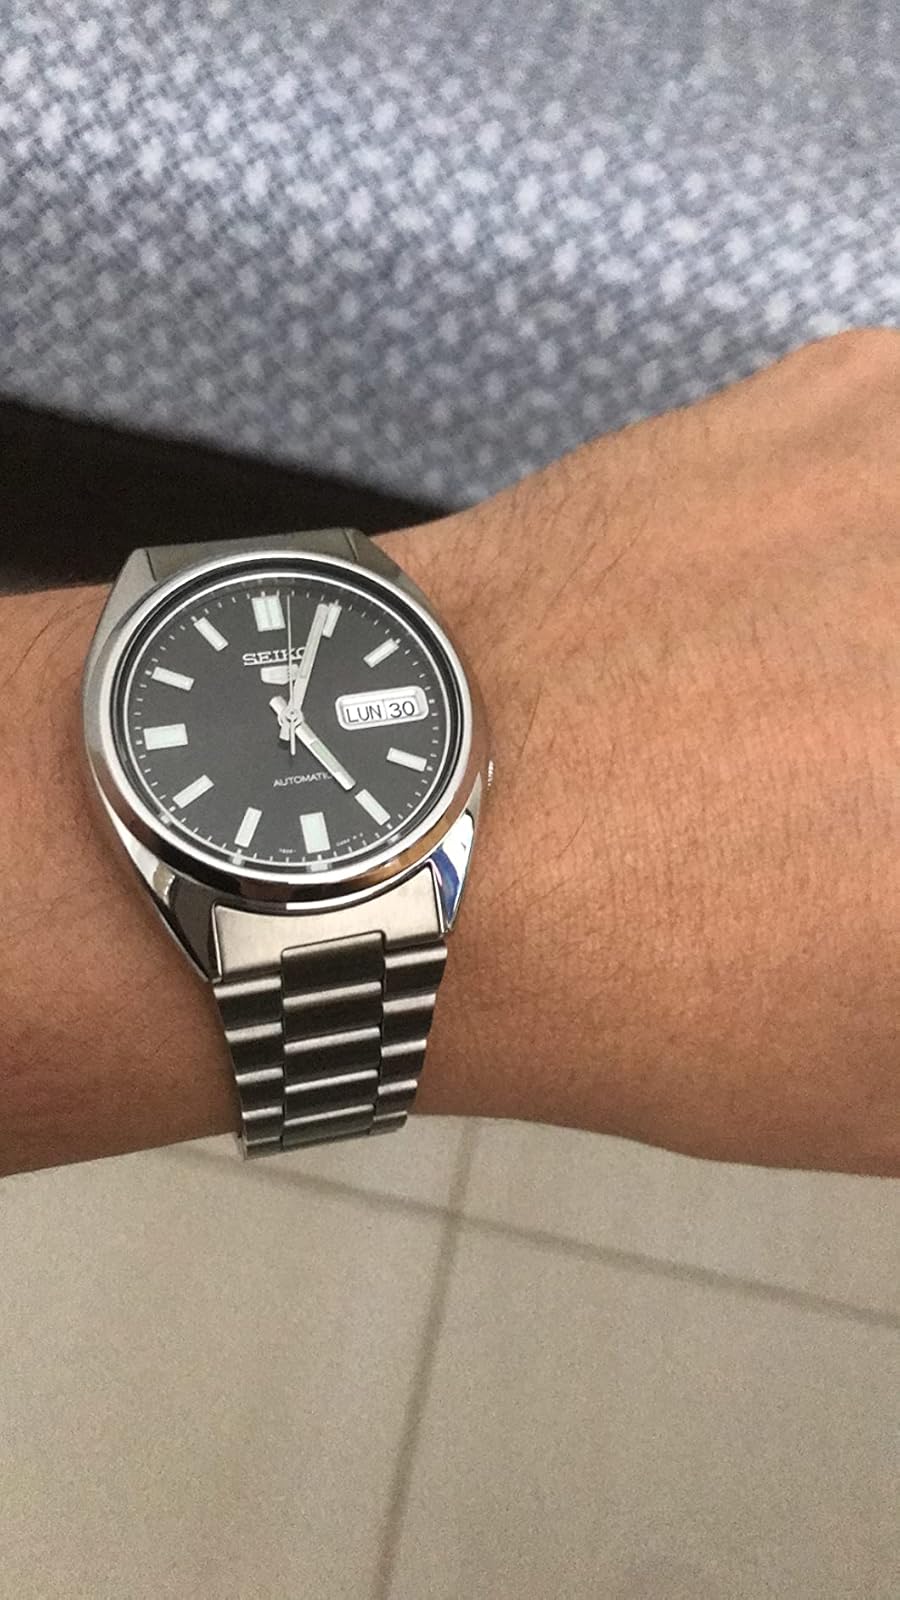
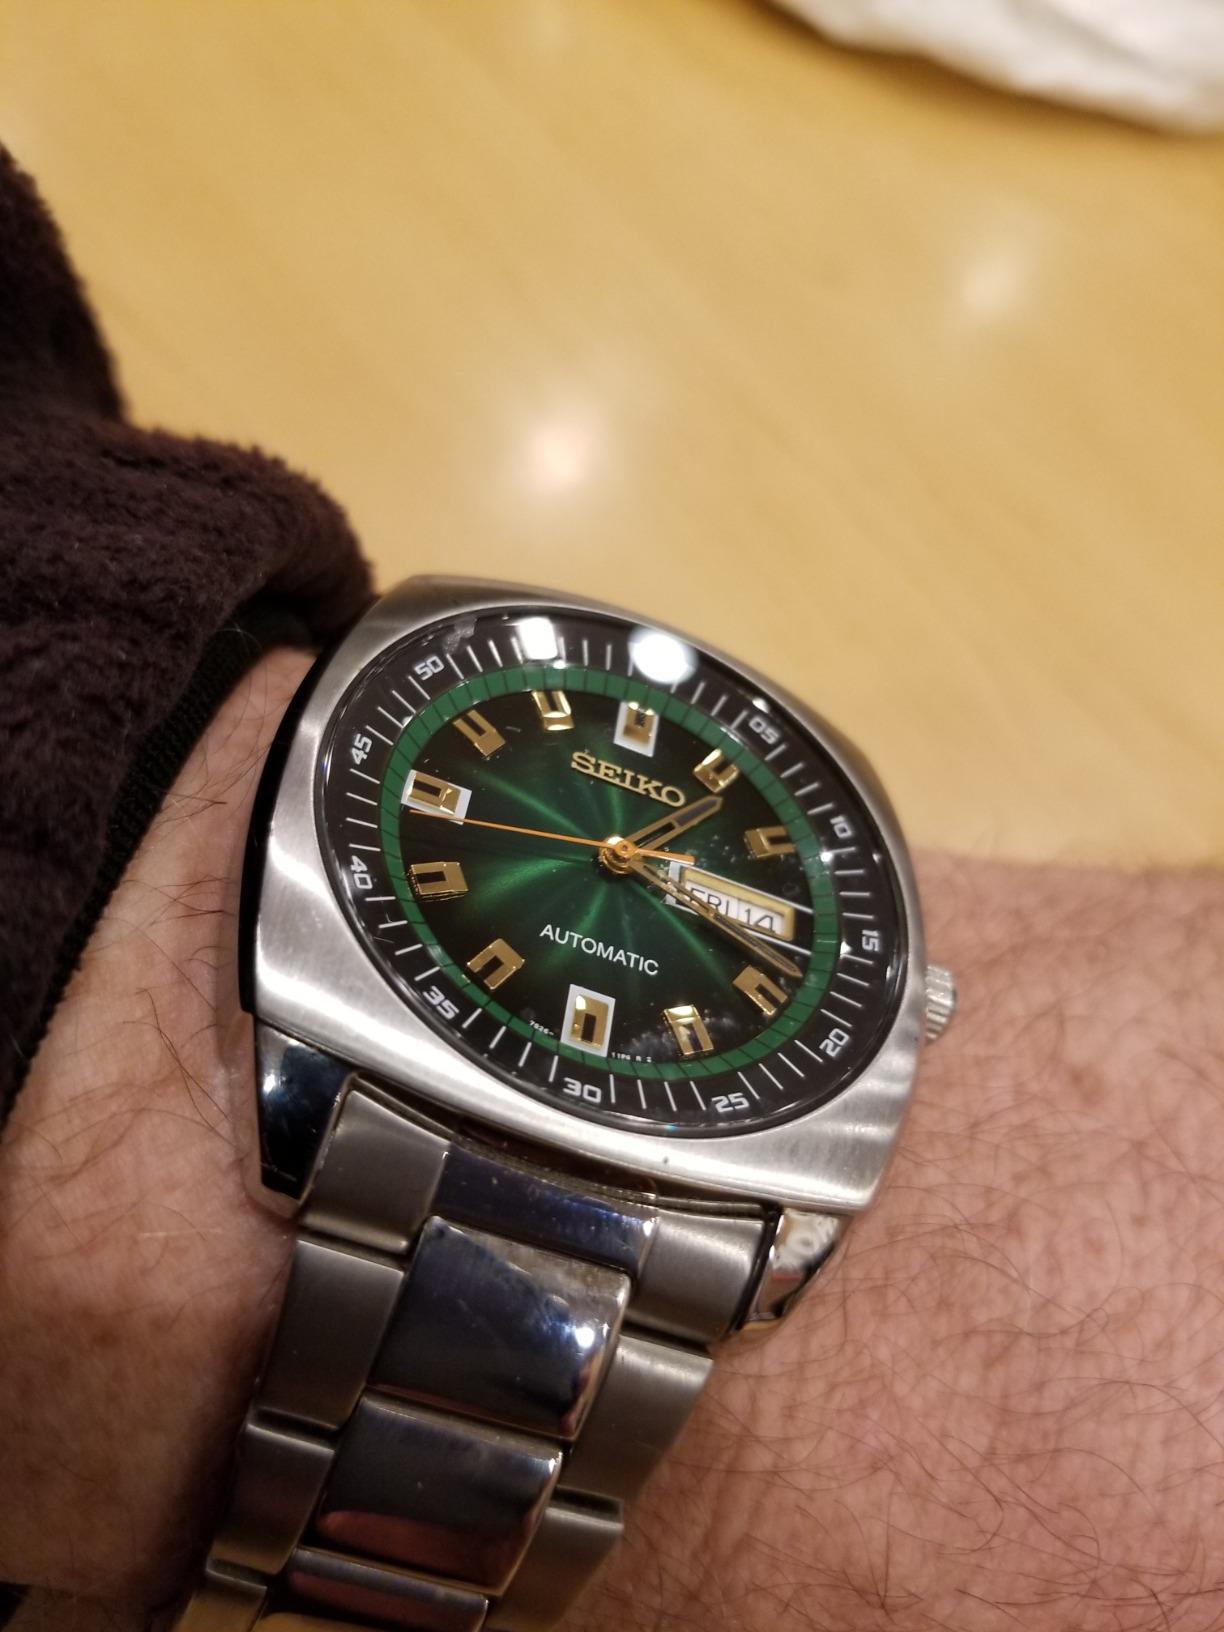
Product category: accessories_watch
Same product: no